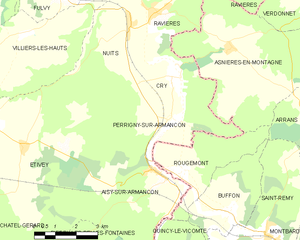
Carte des communes françaises Perrigny-sur-Armançon